Sprint Corporation

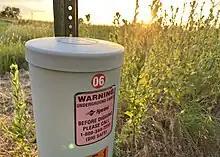
Former Sprint local telephone outdoor junction box in rural Kansas near Sterling (now owned by Brightspeed of Kansas)

Sprint shareholders approved the merger on July 13, 2005. The merger deal was approved by the U.S. Federal Communications Commission (FCC) and U.S. Department of Justice on August 3, 2005. Sprint Nextel was formed on August 13, 2005, when the deal was completed.